Tsubasa: Reservoir Chronicle

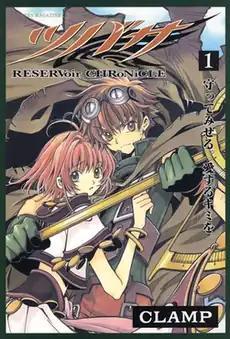
Cover of the first "tankōbon" volume, featuring (right) and (left)

is a Japanese manga series written and illustrated by the manga artist group Clamp. It takes place in the same fictional universe as many of Clamp's other manga series, most notably "xxxHolic". The plot follows how , the princess of the Kingdom of Clow, loses all her memories and how , a young archaeologist who is her childhood friend, goes on arduous adventures to save her, with two other companions. The Dimensional Witch Yūko Ichihara instructs him to go with two people, and . They search for Sakura's memories, which were scattered in various worlds in the form of angelic-like feathers, as retrieving them will help save her very being. "Tsubasa" was conceived when four Clamp artists wanted to create a manga series that connected all their previous works. They took the designs for the main protagonists from their earlier manga called "Cardcaptor Sakura".